Highcroft Racing

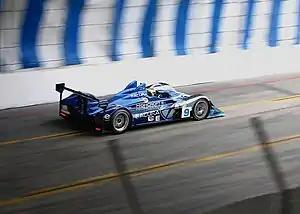
Highcroft Racing at Long Beach.

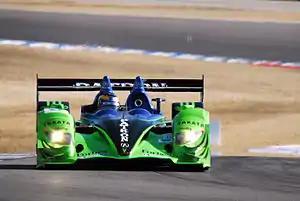
Highcroft Racing At Laguna Seca.

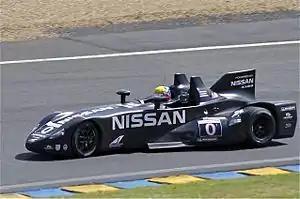
The DeltaWing at the 2012 24 Hours of Le Mans.

In 2006 Highcroft purchased an MG-Lola EX257 from Dyson Racing and started their own ALMS team. They entered four races including Petit Le Mans where the team scored a third-place finish. The team ended the season 4th in the LMP1 Team Championship.